SS Arizona

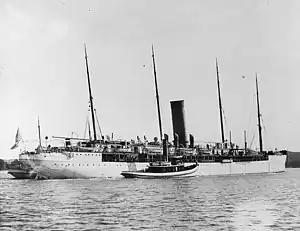
In 1897, "Arizona" was rebuilt with one funnel and served the US Government as the USAT and USS "Hancock" until after the First World War.

While uncomfortable, "Arizona" proved popular with American passengers because the Guion Line was majority-owned by Americans.